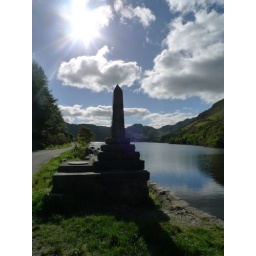
Erected by the people of Llanwrst for the gift of the lake and water supply.